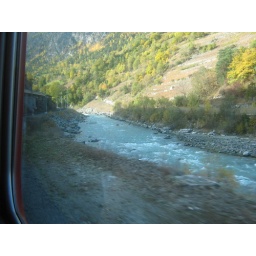
the beautiful river by the train track